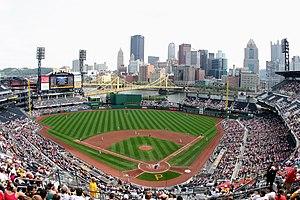
Ce qui suit est une liste des stades de la ligue majeure de baseball, leur emplacement, leur première année d’utilisation et les équipes qui y évoluent.